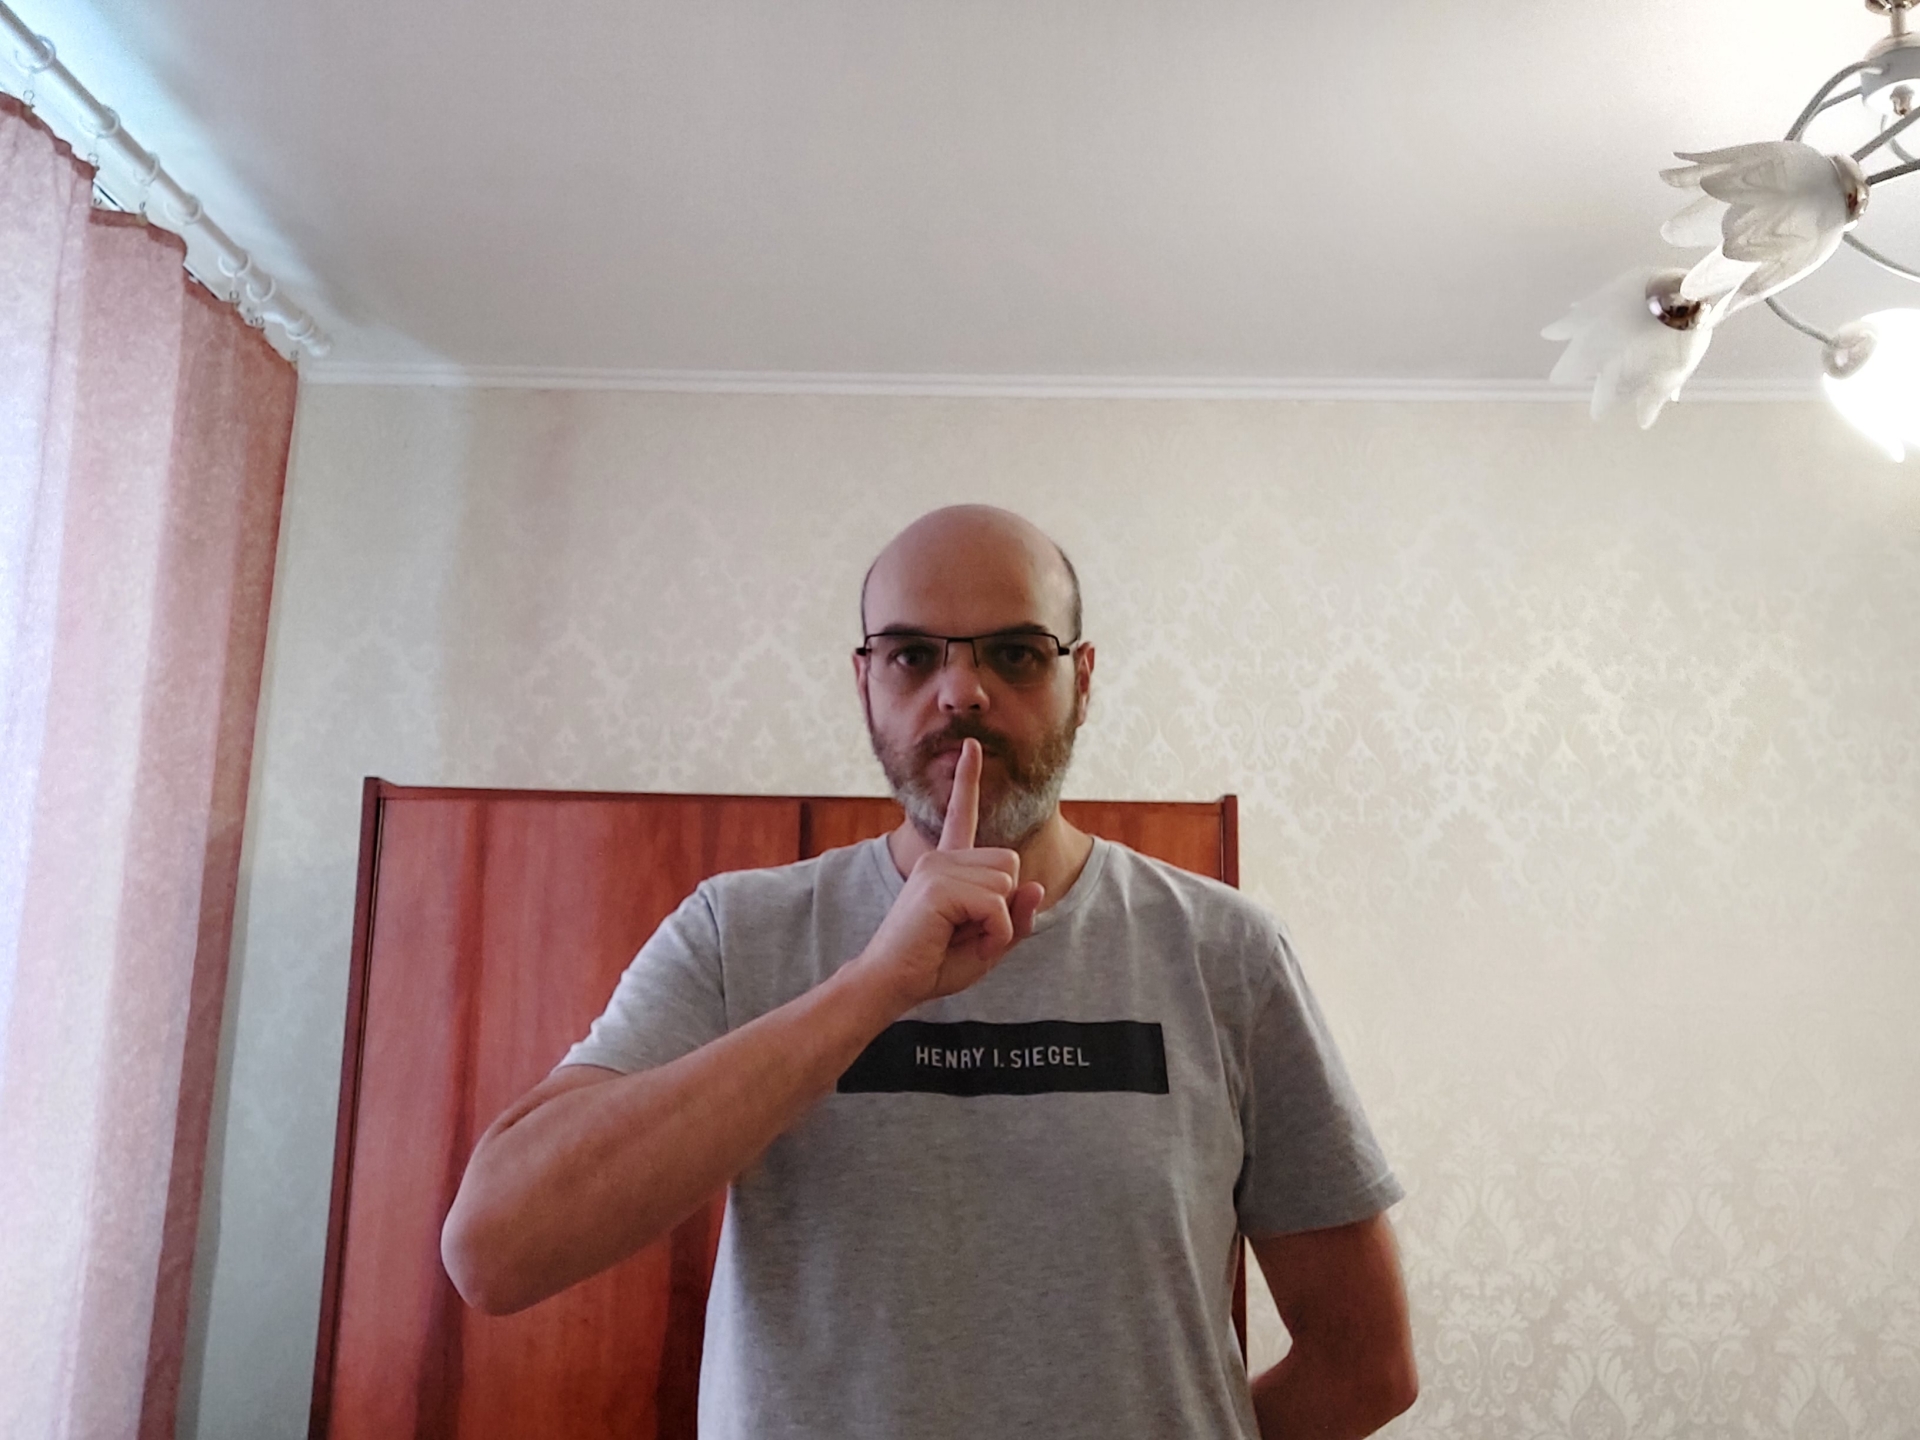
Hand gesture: mute